Answer in natural language. Considering the relative positions, is scenic landscape wall decor photo (highlighted by a green box) above or below blue modern dining table (highlighted by a red box)? Choose between the following options: above or below
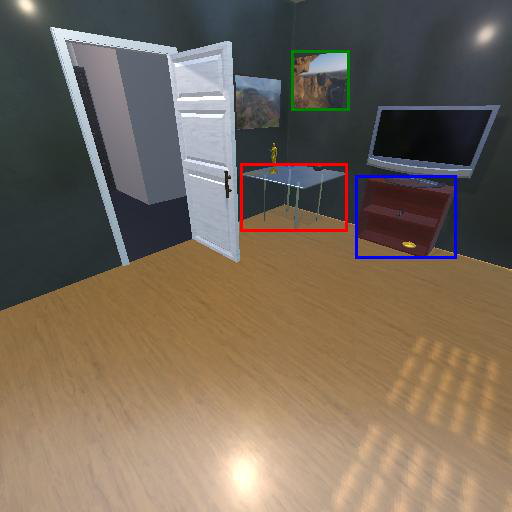
<answer>above</answer>